Act of Independence of Lithuania

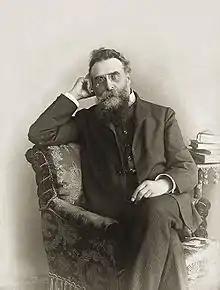
Jonas Basanavičius, the chairman of the Council when the Act of February 16 was signed

When peace talks started between Germany and Russia in 1918, German authorities asked the Lithuanian representatives to prepare two notifications of independence—one for Russia, in which Lithuania's ties with Russia would be denounced and nothing would be mentioned about an alliance with Germany, and a version to be released in Germany that would essentially repeat the Act of December 11. The Council decided to amend the first part of the Act of December 11. Petras Klimas included a sentence calling for the Constituent Assembly. Another important development was the statement that democratic principles would be the basis of the new state's governance, something that was declared by the Vilnius Conference, but omitted in the Act of December 11. The second part, mentioning the "firm and permanent alliance with Germany", was completely omitted. Its final version was approved on January 8, 1918, the day that U.S. President Woodrow Wilson announced his Fourteen Points. In its essence, the Act of January 8 did not differ from the Act of February 16.